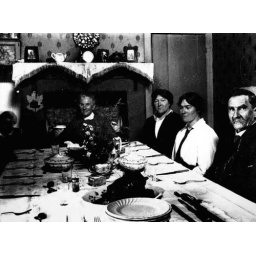
1915 - the Dunne family, gathered around the dining room table for Christmas Dinner at their hawthorn home